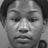
Emotion: sad